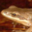
Label: frog